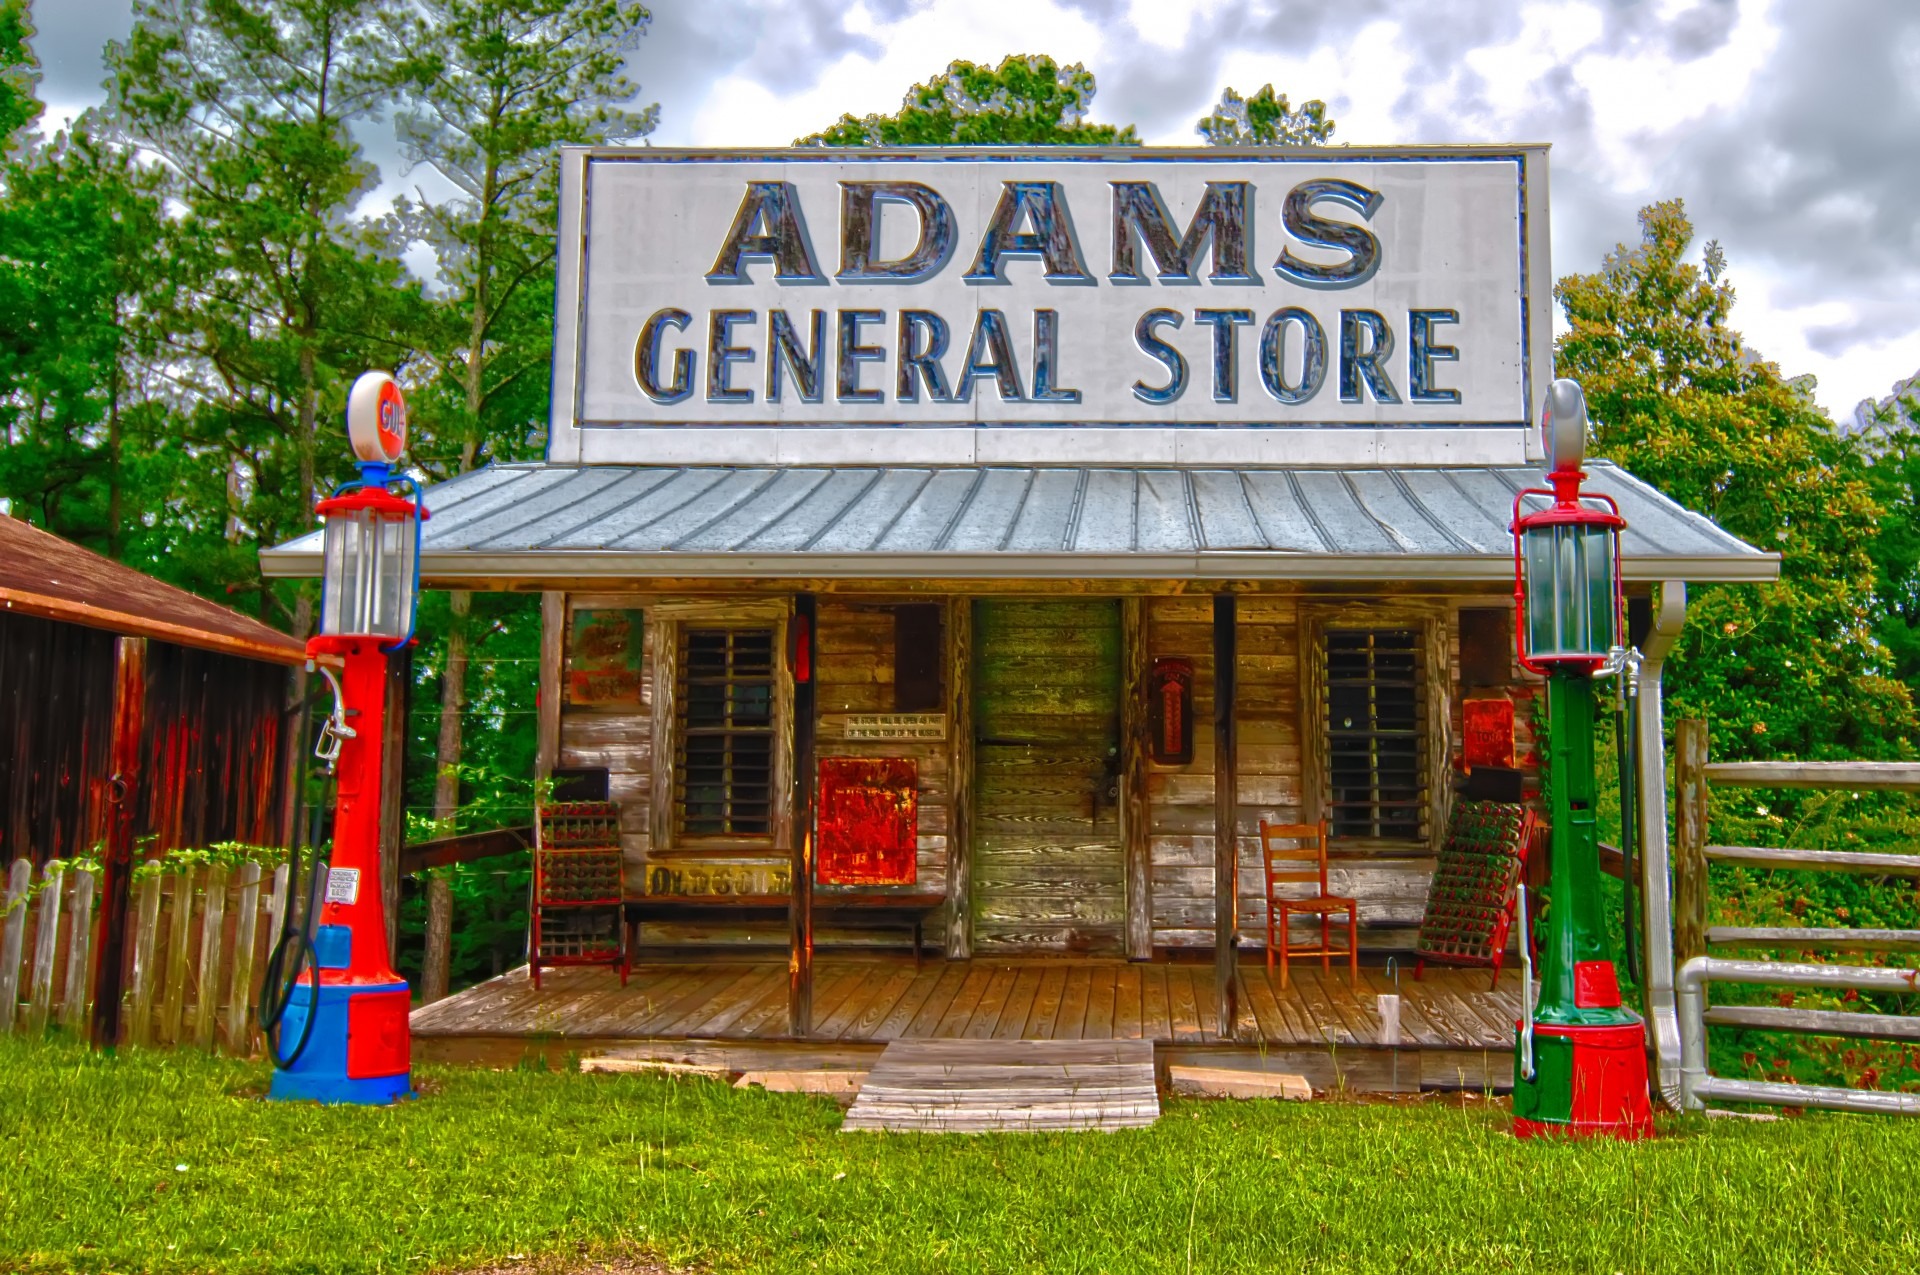
vintage, desert, old, sign, store, park, station, junk, pump, arizona, american, troy, rusty, shrine, gas, junkyard, classic, general, oil, service, southwest, hackberry, alabama, outdoor structure, adams general store